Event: Nepal Earthquake
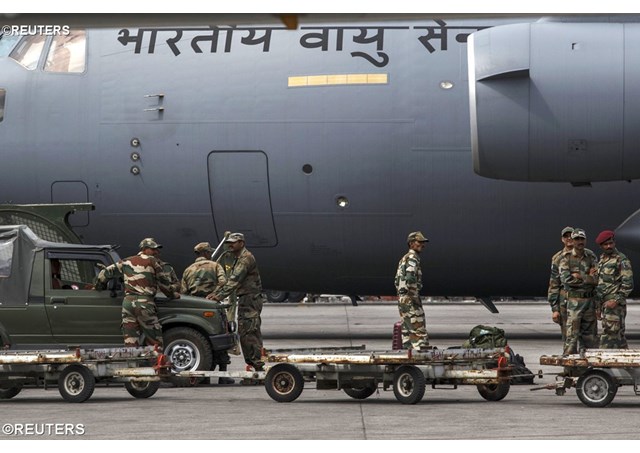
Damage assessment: no_damage